Serra Gaúcha

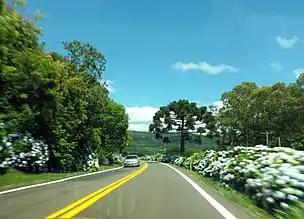
ERS-115 Highway with hydrangeas

Several tourist routes run through the most picturesque cities of the Serra Gaúcha, particularly the Rota Romântica, following the tracks of German colonization; the Italian-flavored Caminhos da Colônia; the wine tasting Rota da Uva e o Vinho; and the Região das Hortênsias, landscaped with beautiful hydrangeas (""hortênsias" in Portuguese").